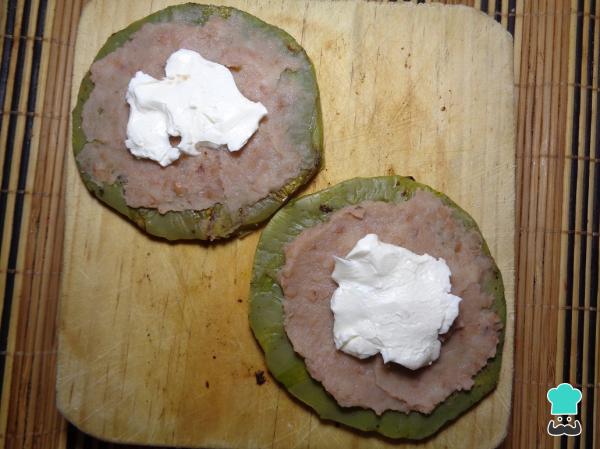
Enseguida tomamos el queso crema Philadelphia y de la misma forma que los frijoles untamos un poco sobre cada sope de nopal, sobre los frijoles.